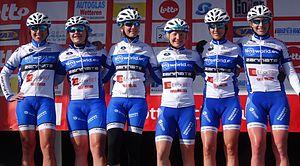
Reportage réalisé le mercredi 4 mars à l'occasion du départ du Samyn des Dames 2015 et du Samyn 2015 à Quaregnon, Belgique.
L'équipe cycliste Lensworld-Zannata est une équipe cycliste féminine belge. Elle est créée en 2013. Elle est dirigée par Heidi Van de Vijver depuis 2014. De 2013 à 2014 elle court sous licence néerlandaise.